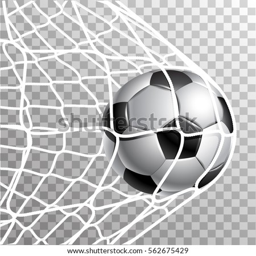
soccer ball in a grid of gate